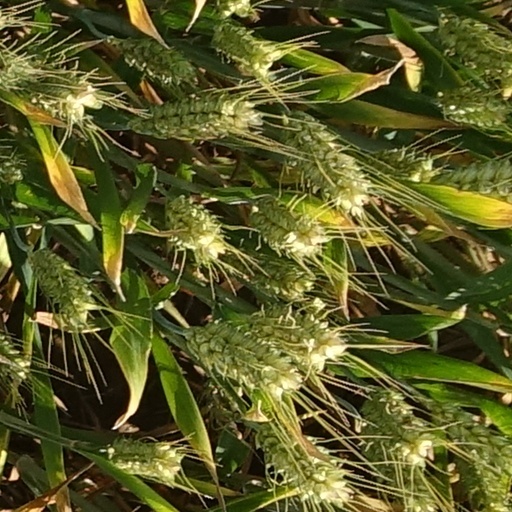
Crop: wheat